List of Assassin's Creed characters

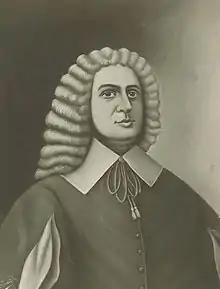
Governor Jean-Jacques Blaise d'Abbadie

Charles Lee (6 February 1731 – 2 October 1782) (voiced by Neil Napier) is the secondary antagonist of "Assassin's Creed III". He is a British-born soldier, and later a general of the Continental Army during the American Revolutionary War, as well as the second-in-command of the Colonial Rite of the Templar Order. Lee is first introduced in the game as a young man eager to prove himself to the Templar cause, who was assigned by Reginald Birch to aid Haytham in his mission to locate the Isu's Grand Temple and build a strong Templar presence in America. Lee helps Haytham locate and recruit several Templars for his expedition, and although their mission to find the Grand Temple is ultimately unsuccessful, Haytham formally inducts Lee into the Order in 1755, for the loyalty and bravery he has shown. In 1760, Lee meets a young Connor for the first time while leading another expedition in search for the Grand Temple, and threatens to harm his people if they do not help the Templars. When Connor's village is later destroyed on the orders of George Washington, Connor mistakenly assumes Lee was behind the attack and vows revenge on him and the Templars. Years later, during the Revolutionary War, Lee and his fellow Templars aim to take control of the Revolution by assassinating Washington, who was appointed Commander-in-Chief instead of Lee. It is during this plot that Lee encounters Connor again, now an adult, and recognizes him, before attempting to frame him for the assassination plot so that he would be executed; however, Connor is able to escape his execution and save Washington's life. Once Connor has killed all the Colonial Templars except Haytham and Lee, the latter attempts to hide in Fort George but is convinced by Haytham at the last minute to flee while Haytham stays behind to confront Connor, his son, and is killed as a result. Succeeding Haytham as Grand Master, Lee vows to destroy Connor and everything he holds dear, but is injured by him after a pursuit in Boston. Lee then retreats to a tavern in Monmouth County, where he shares one last drink with Connor in silence before the latter fatally stabs him.